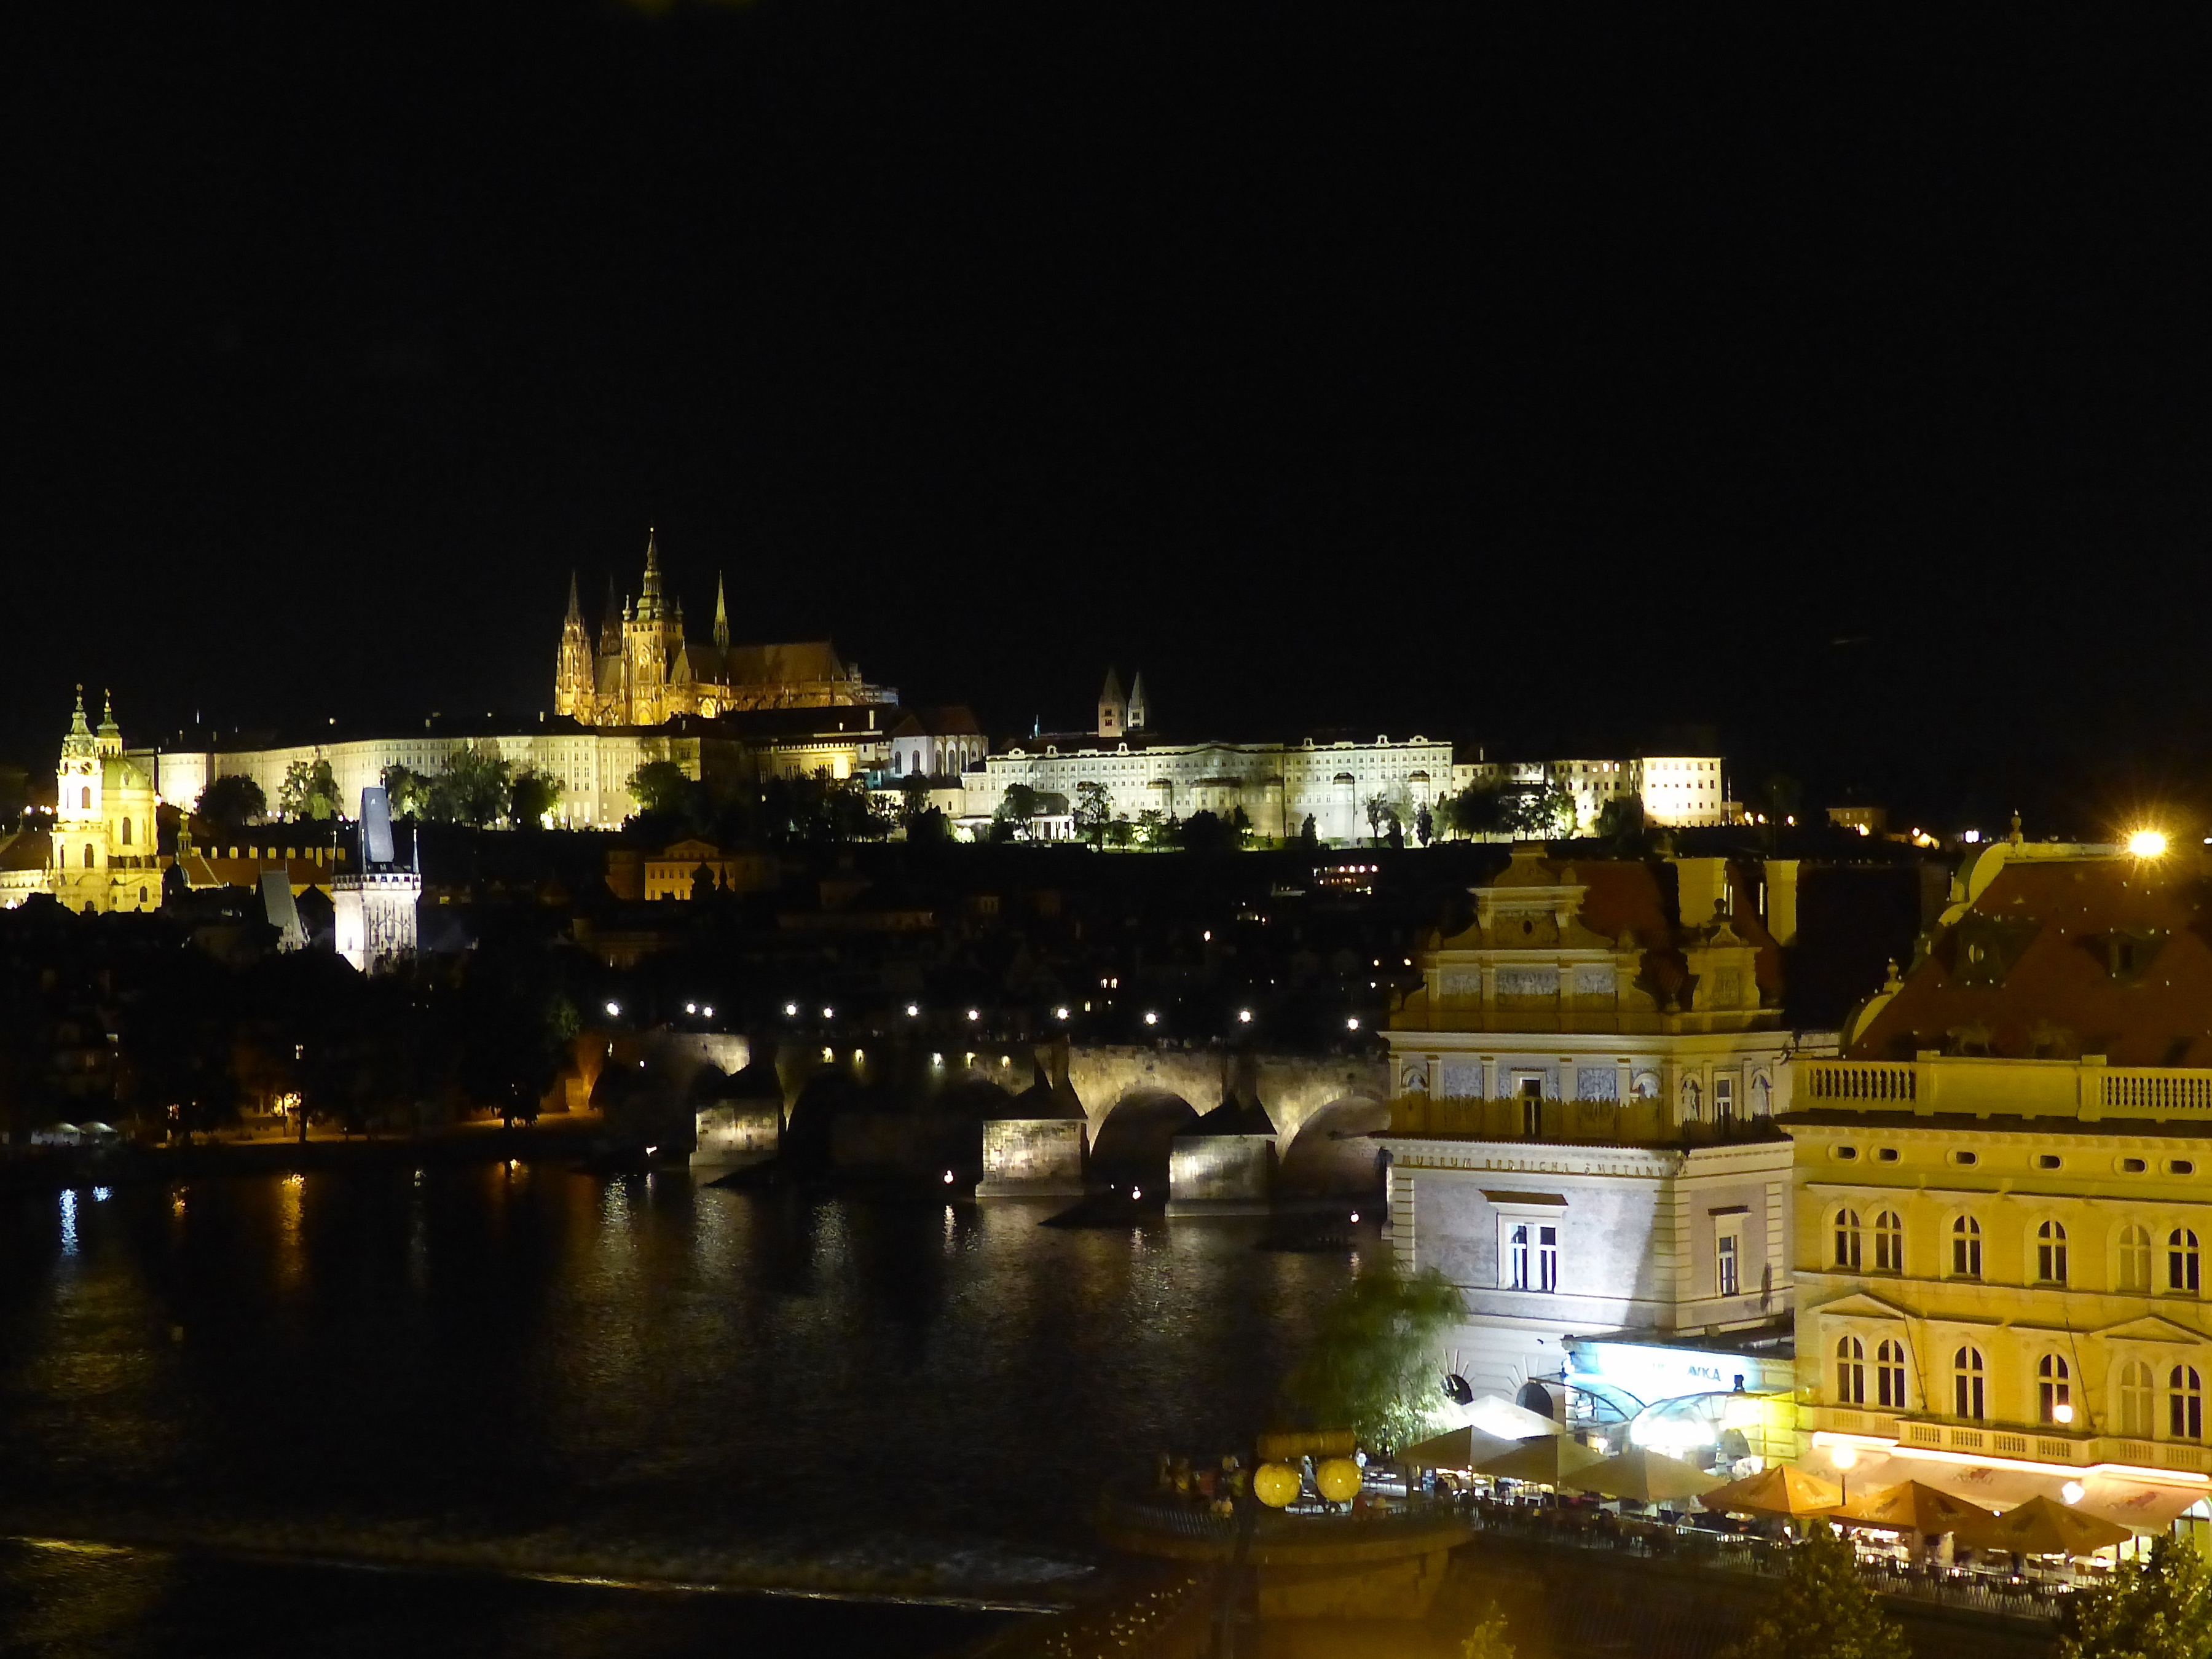
light, skyline, night, city, cityscape, travel, dusk, europe, evening, reflection, castle, landmark, prague, hotel, republic, hard, czech, cesko, praha, pachtuvpalac, urban area, human settlement